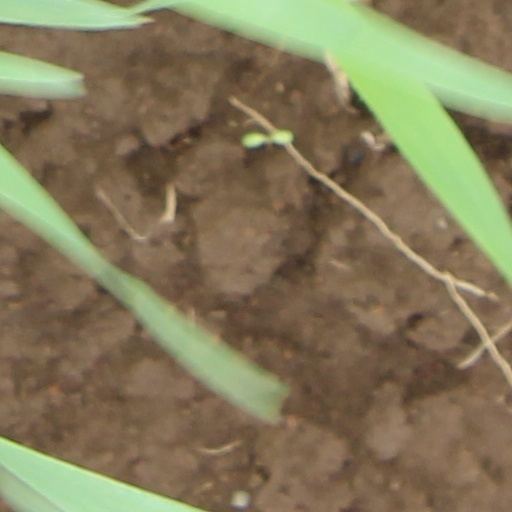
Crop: wheat